Kashim Ibrahim

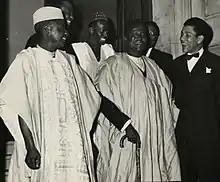
On the steps of Nigeria House in London, Alhaji Sa'adu Alanamu (Agent General, Northern Nigeria), Sir Kashim Ibrahim, KBE (As Governor, Northern Nigeria) and Chief Arthur Prest during Sir Kashim Ibrahim's visit to the Nigeria House

Ibrahim was born in Gargar Ward, Yerwa to the family of Ibrahim Lakanmi. He started his education learning Arabic and Quran before attending Borno Provincial School in 1922. In 1925, he was admitted into the Katsina Training College and finished his studies with a teacher's certificate in 1929. He started working as a teacher in 1929 at the Borno Middle School and by 1933, he had become a Provincial Visiting Teacher. He was later promoted to a Senior Visiting Teacher and education officer for the province of Borno. He was conferred with the title of Shettima of Borno in 1935 and for a while he was known as Shettima Kashim. He joined politics in 1951–52, when he was elected into the Northern Regional Assembly, he was nominated from the North as a cabinet nominee. Thereafter, he was appointed the Federal minister for Social Services and later that of Education.